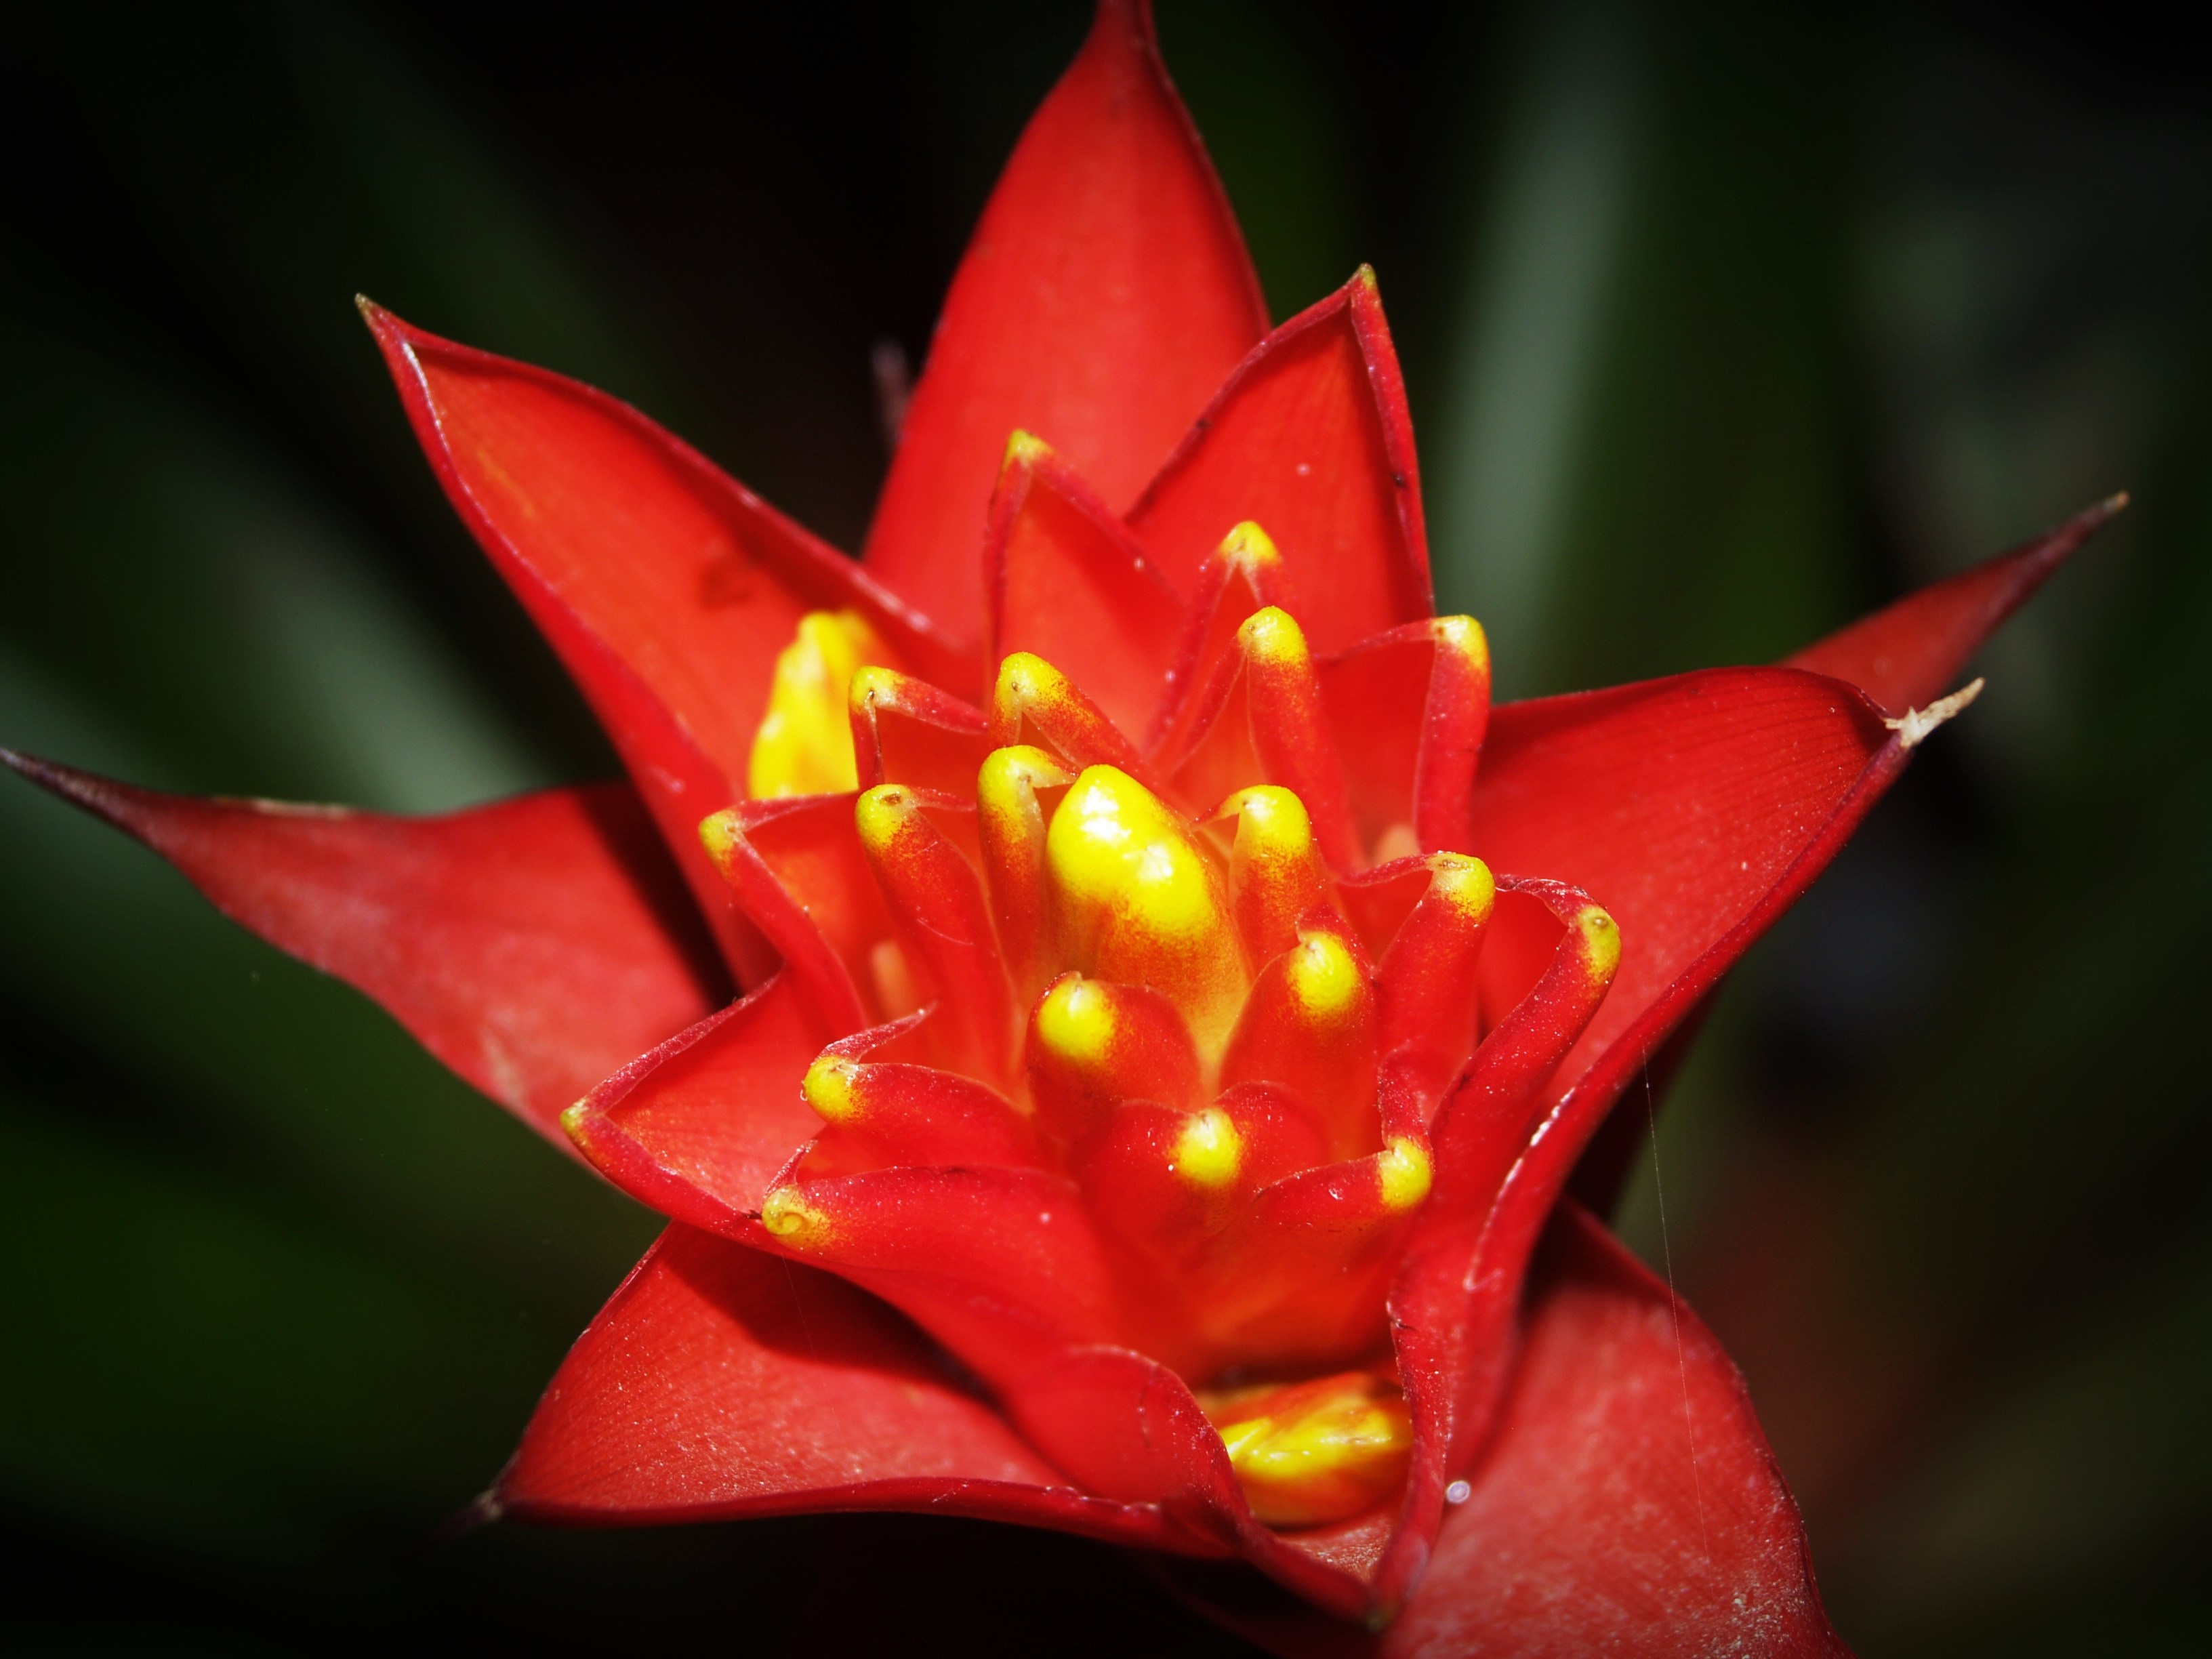
nature, blossom, group, plant, white, photography, cosmos, leaf, flower, purple, petal, bloom, isolated, summer, floral, daisy, rose, orange, spring, red, collection, color, macro, fresh, botany, blooming, set, colorful, yellow, closeup, pink, flora, botanical, orchid, cutout, close up, dahlia, on, iris, bright, beauty, beautiful, detail, chrysanthemum, lily, petunia, vibrant, mixed, selection, many, macro photography, variation, pansy, 36, flowering plant, mallow, plant stem, land plant